The Cutting Room Studios

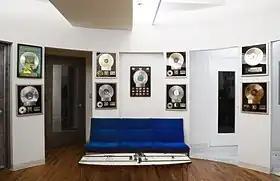
The Cutting Room Studios

The Cutting Room Recording Studios is a recording studio in New York City, opened in 1995 by David Crafa. The company is currently located in Greenwich Village, Manhattan, New York City.